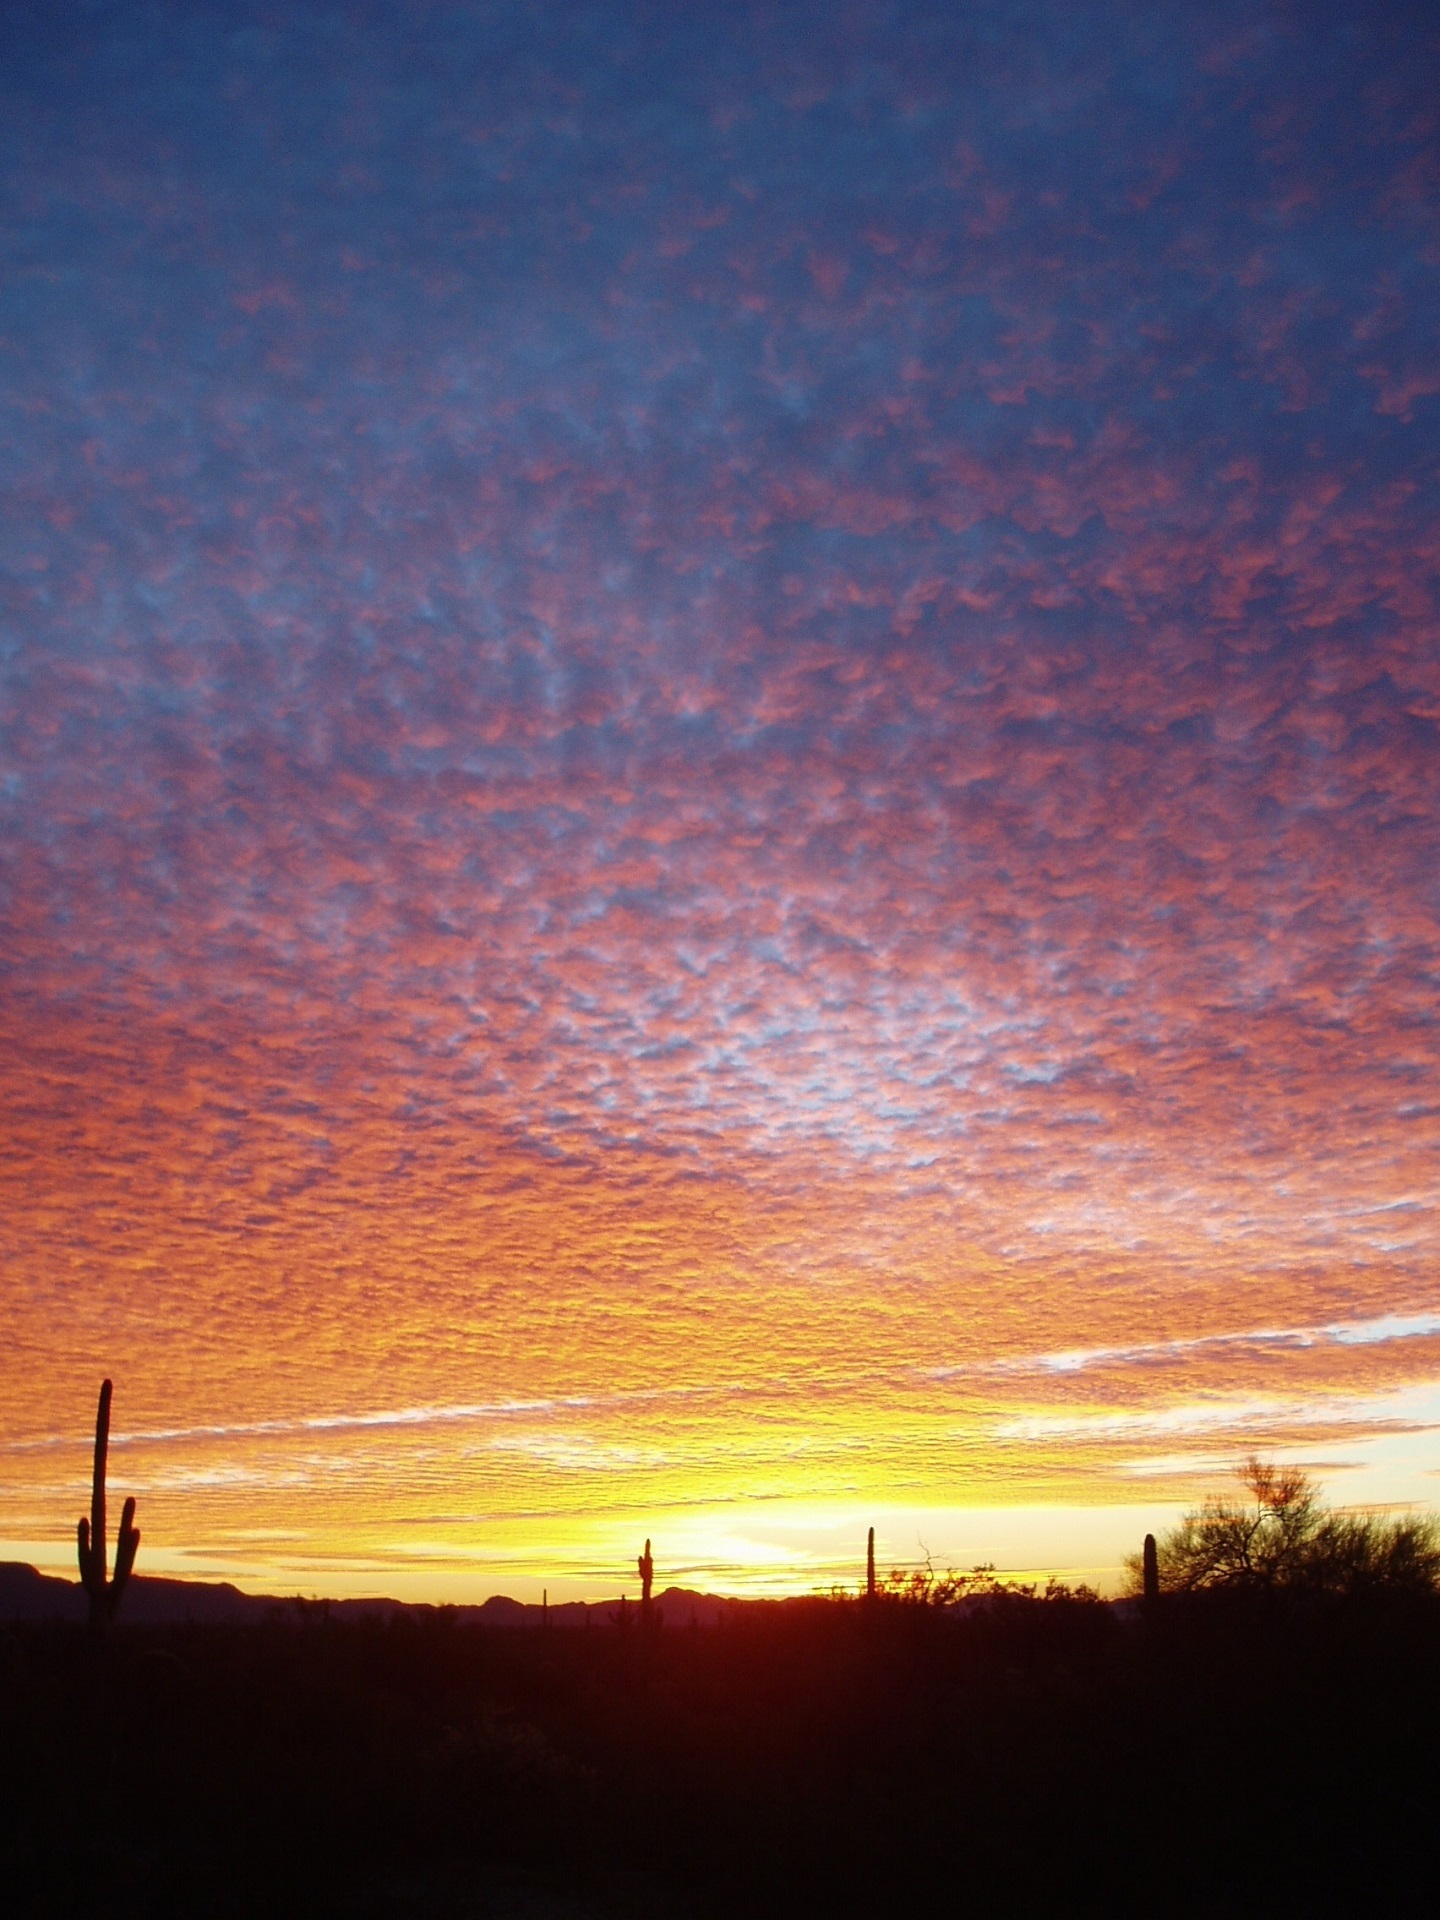
landscape, horizon, wilderness, silhouette, cloud, plant, sky, sun, sunrise, sunset, sunlight, morning, desert, dawn, atmosphere, dry, dusk, evening, twilight, scenic, usa, succulent, colorful, arizona, clouds, afterglow, organ pipe cactus, organ pipe cactus national monument, red sky at morning